Rajput architecture

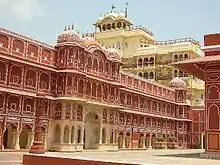
"Chandramahal" in City Palace, Jaipur, built by Jai Singh II

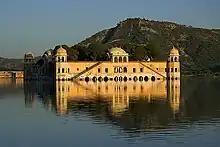
Jal Mahal, Jaipur

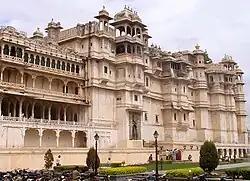
City Palace, Udaipur

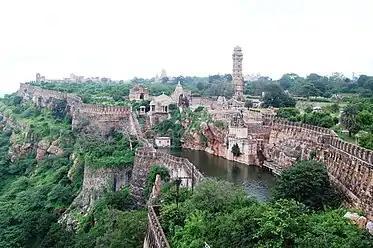
Chittor Fort

Rajput architecture is an architectural style associated with the forts and palaces of the many Rajput rulers. Many of the Rajput forts are UNESCO World Heritage Sites and popular tourist attractions.